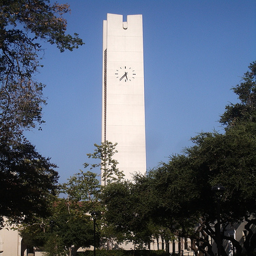
Trees at the base of a tall white clock tower.
A tower has a clock in it and stands high above the trees.
A tall clock tower behind a group of trees.
A large building with a clock near some trees.
Giant white building with clock in center in tree area